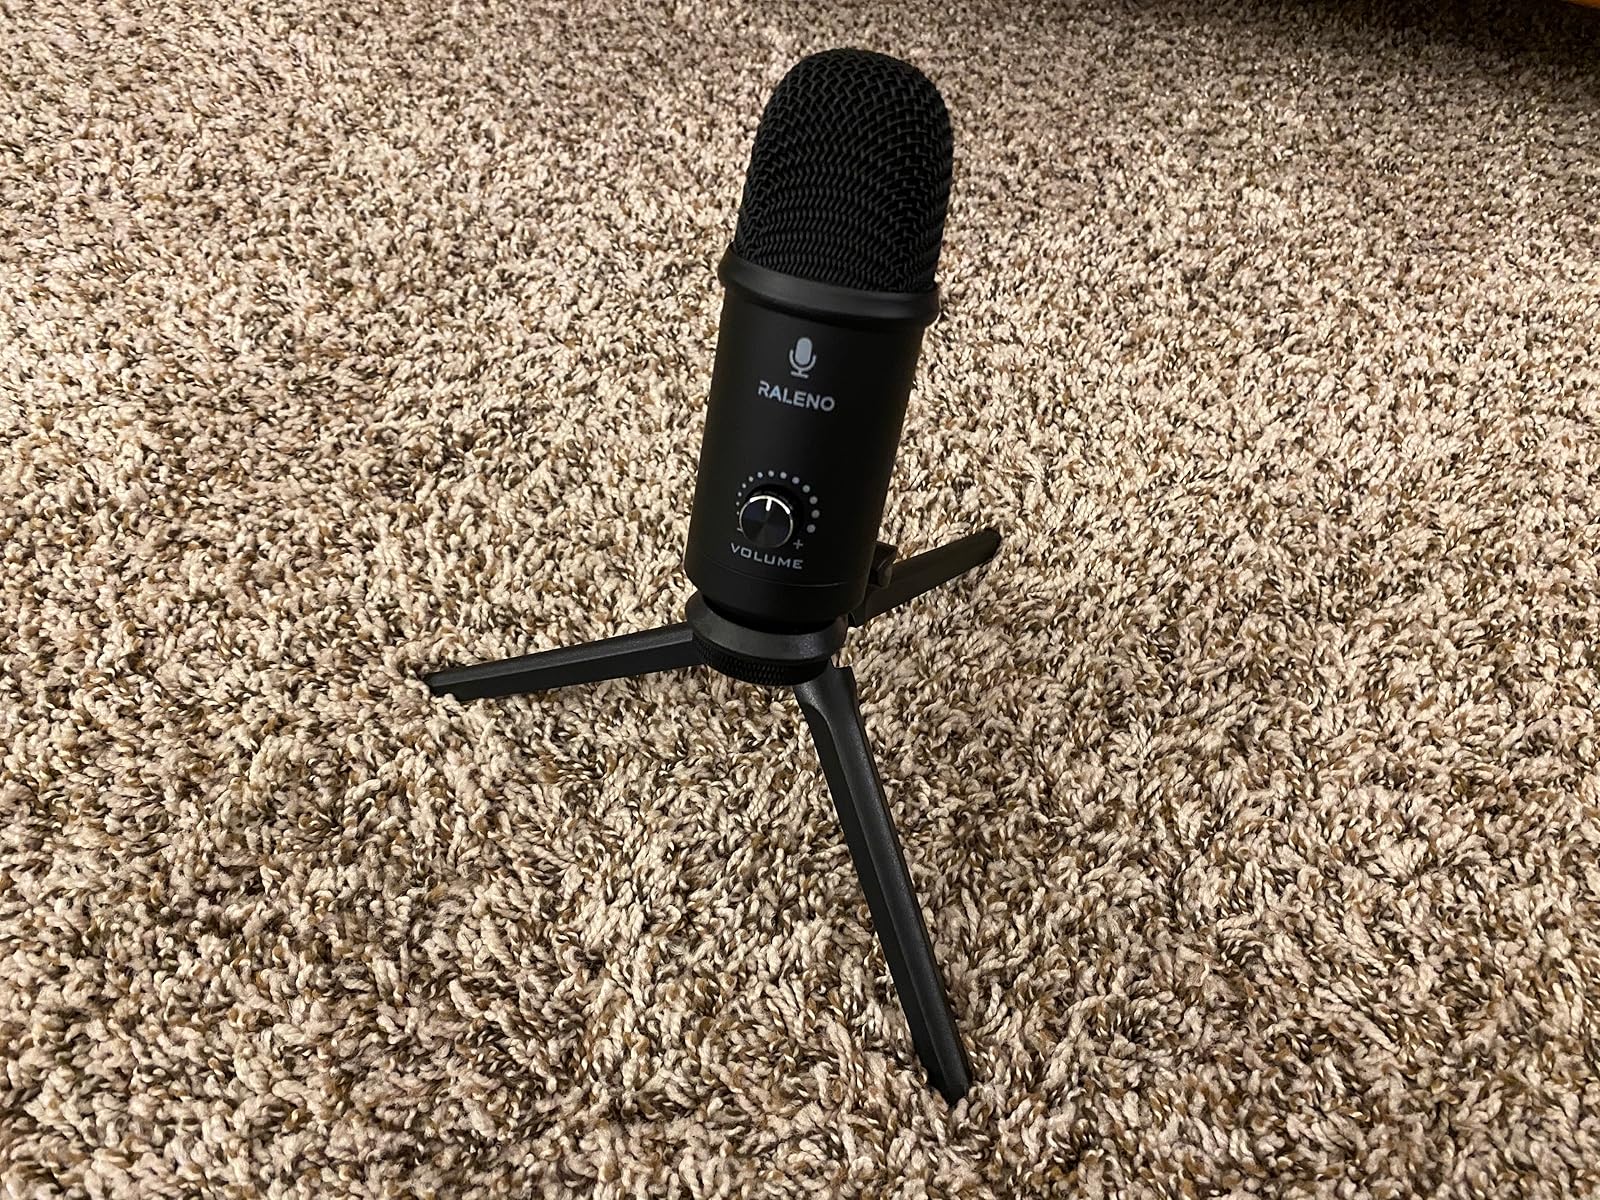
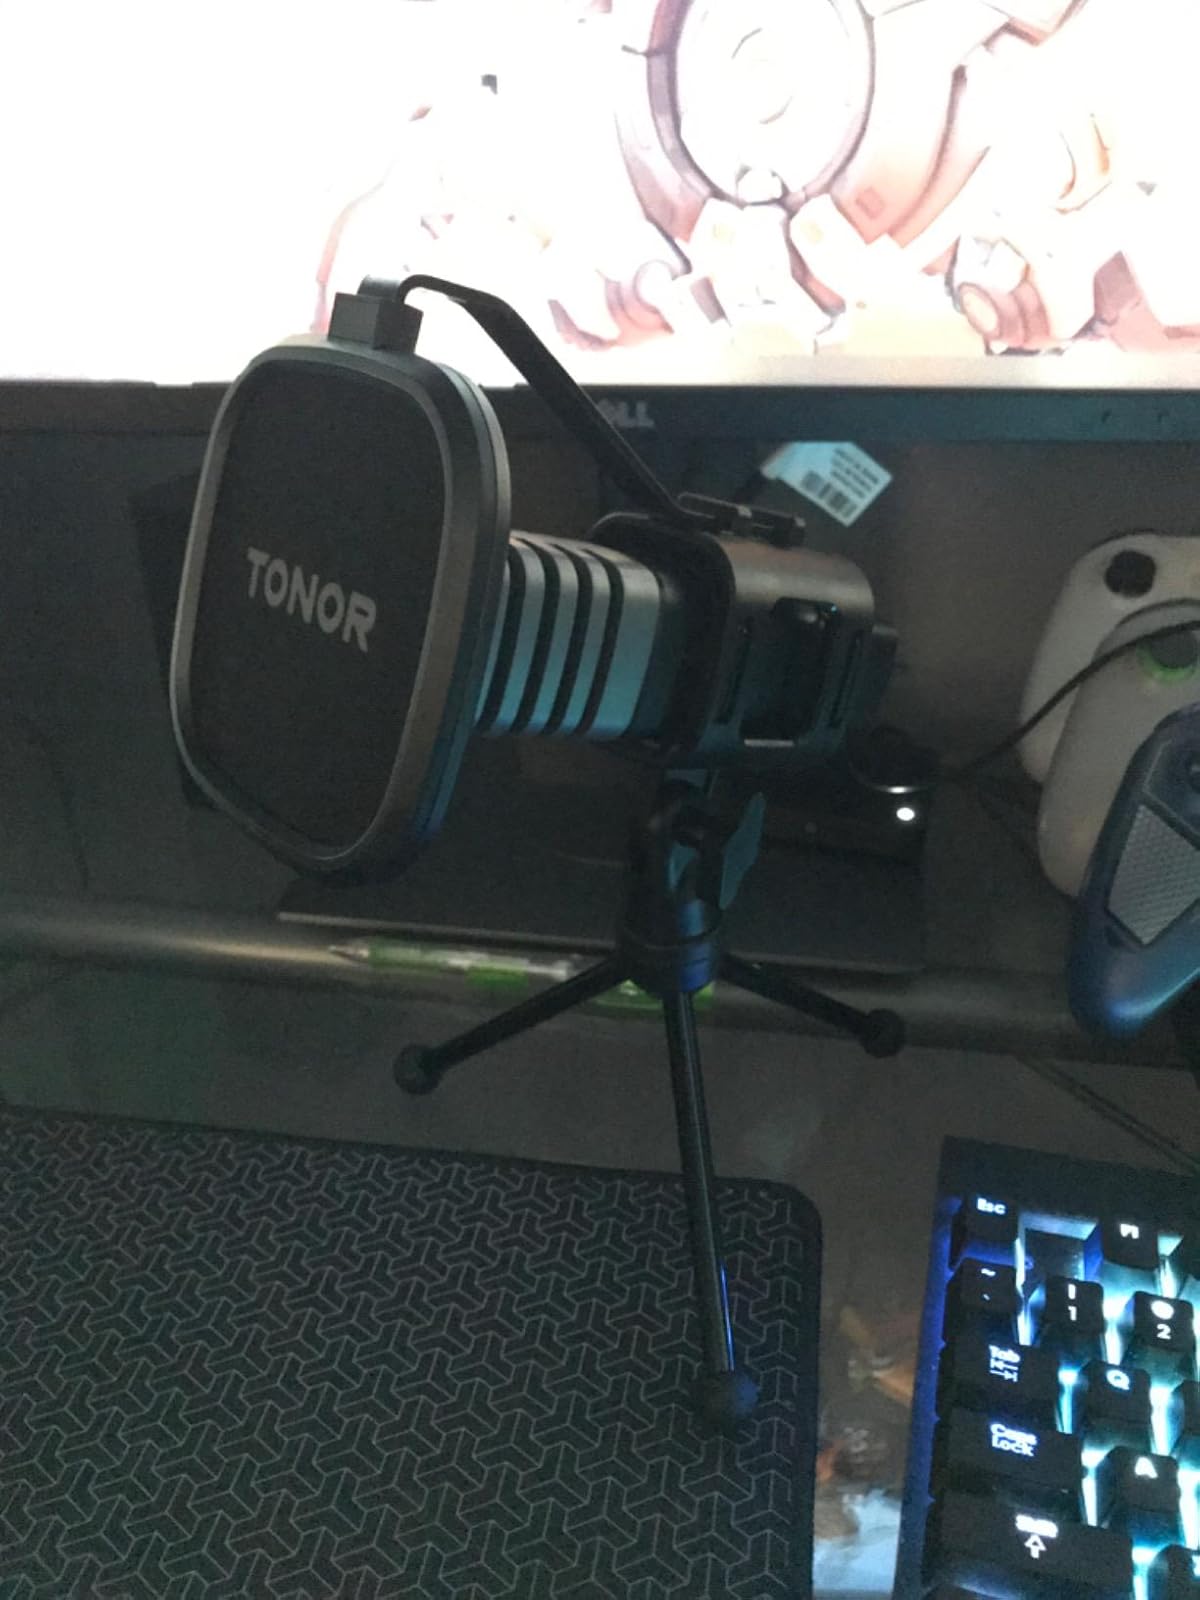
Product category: microphone
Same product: no